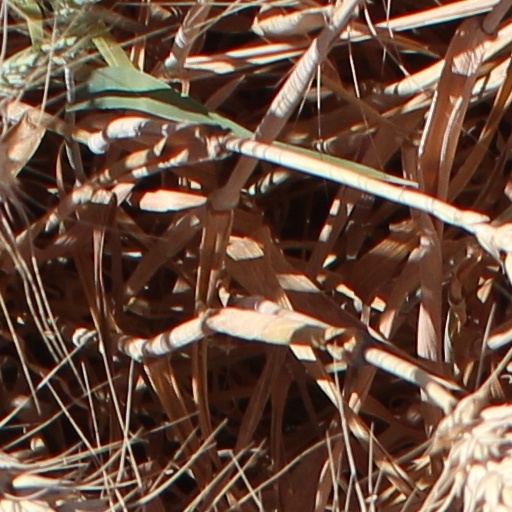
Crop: wheat